Jawa: Mammoth to Himitsu no Ishi

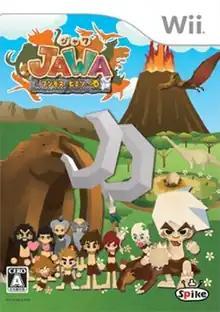
Cover art

is a video game for the Wii home game console. It was announced at a Nintendo event in Japan leading up to the Wii launch. It is set in the Stone Age and was released in Japan on July 3, 2008.